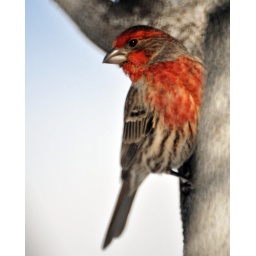
House finch in plum tree winter blue 2